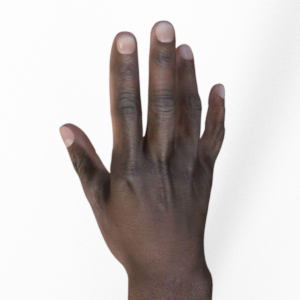
Label: paper